Characters of Final Fantasy XVI

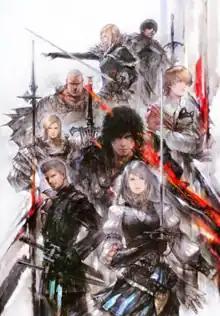
A group of characters stand arranged against a white background.

"Final Fantasy XVI", an action role-playing game developed, published, and released by Square Enix in 2023, is the sixteenth mainline entry in the "Final Fantasy" series. The game's world design was a collaborative effort between producer Naoki Yoshida, co-director Hiroshi Takai, co-director and lead writer Kazutoyo Maehiro, and art director Hiroshi Minagawa. The characters and Eikon summoned monsters were designed by Kazuya Takahashi, while Michael-Christopher Koji Fox handled localization and helped with writing.